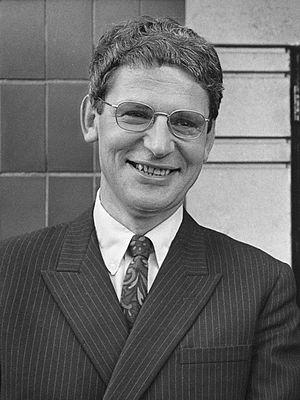
Dimitri Frenkel Frank, né Dimitrij Georg Frenkel le 1ᵉʳ avril 1928 à Munich et mort le 18 octobre 1988 à Hilversum, est un réalisateur, scénariste et écrivain néerlandais.